Joe Jon Finley

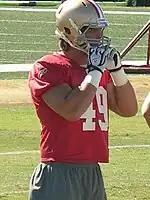
Finley at 49ers training camp in 2010

Finley signed with the San Francisco 49ers as an undrafted free agent in 2008. He never made the active roster during his time in San Francisco, spending 2008 and 2009 on the practice squad before being cut before the start of the 2010 regular season.